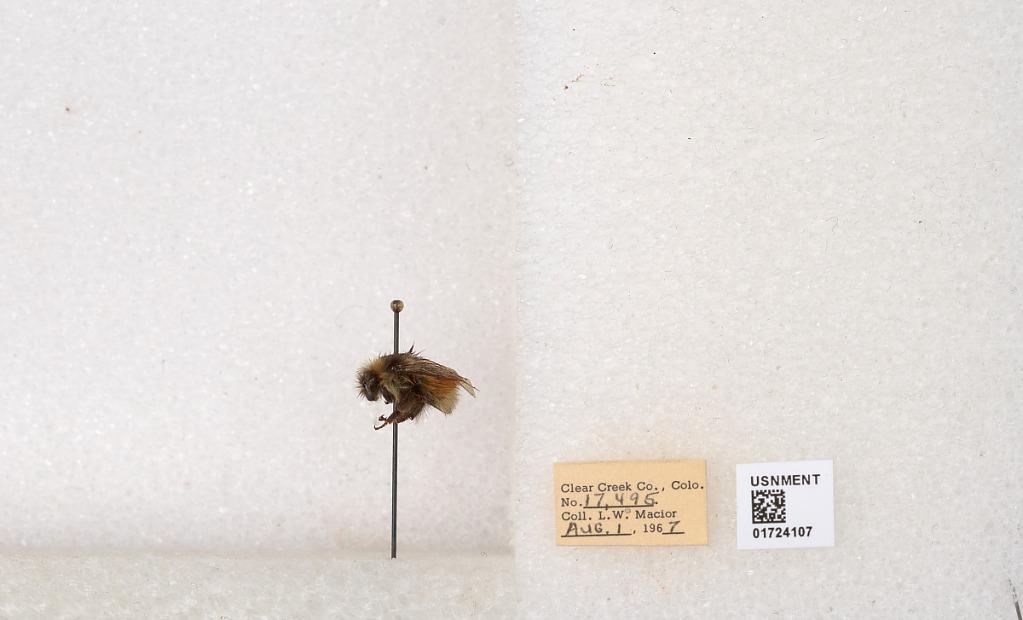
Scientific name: Bombus (Pyrobombus) sylvicola Kirby
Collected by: L. Macior
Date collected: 1967-8-1
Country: United States
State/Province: Colorado
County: Clear Creek
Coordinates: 39.6891, -105.644